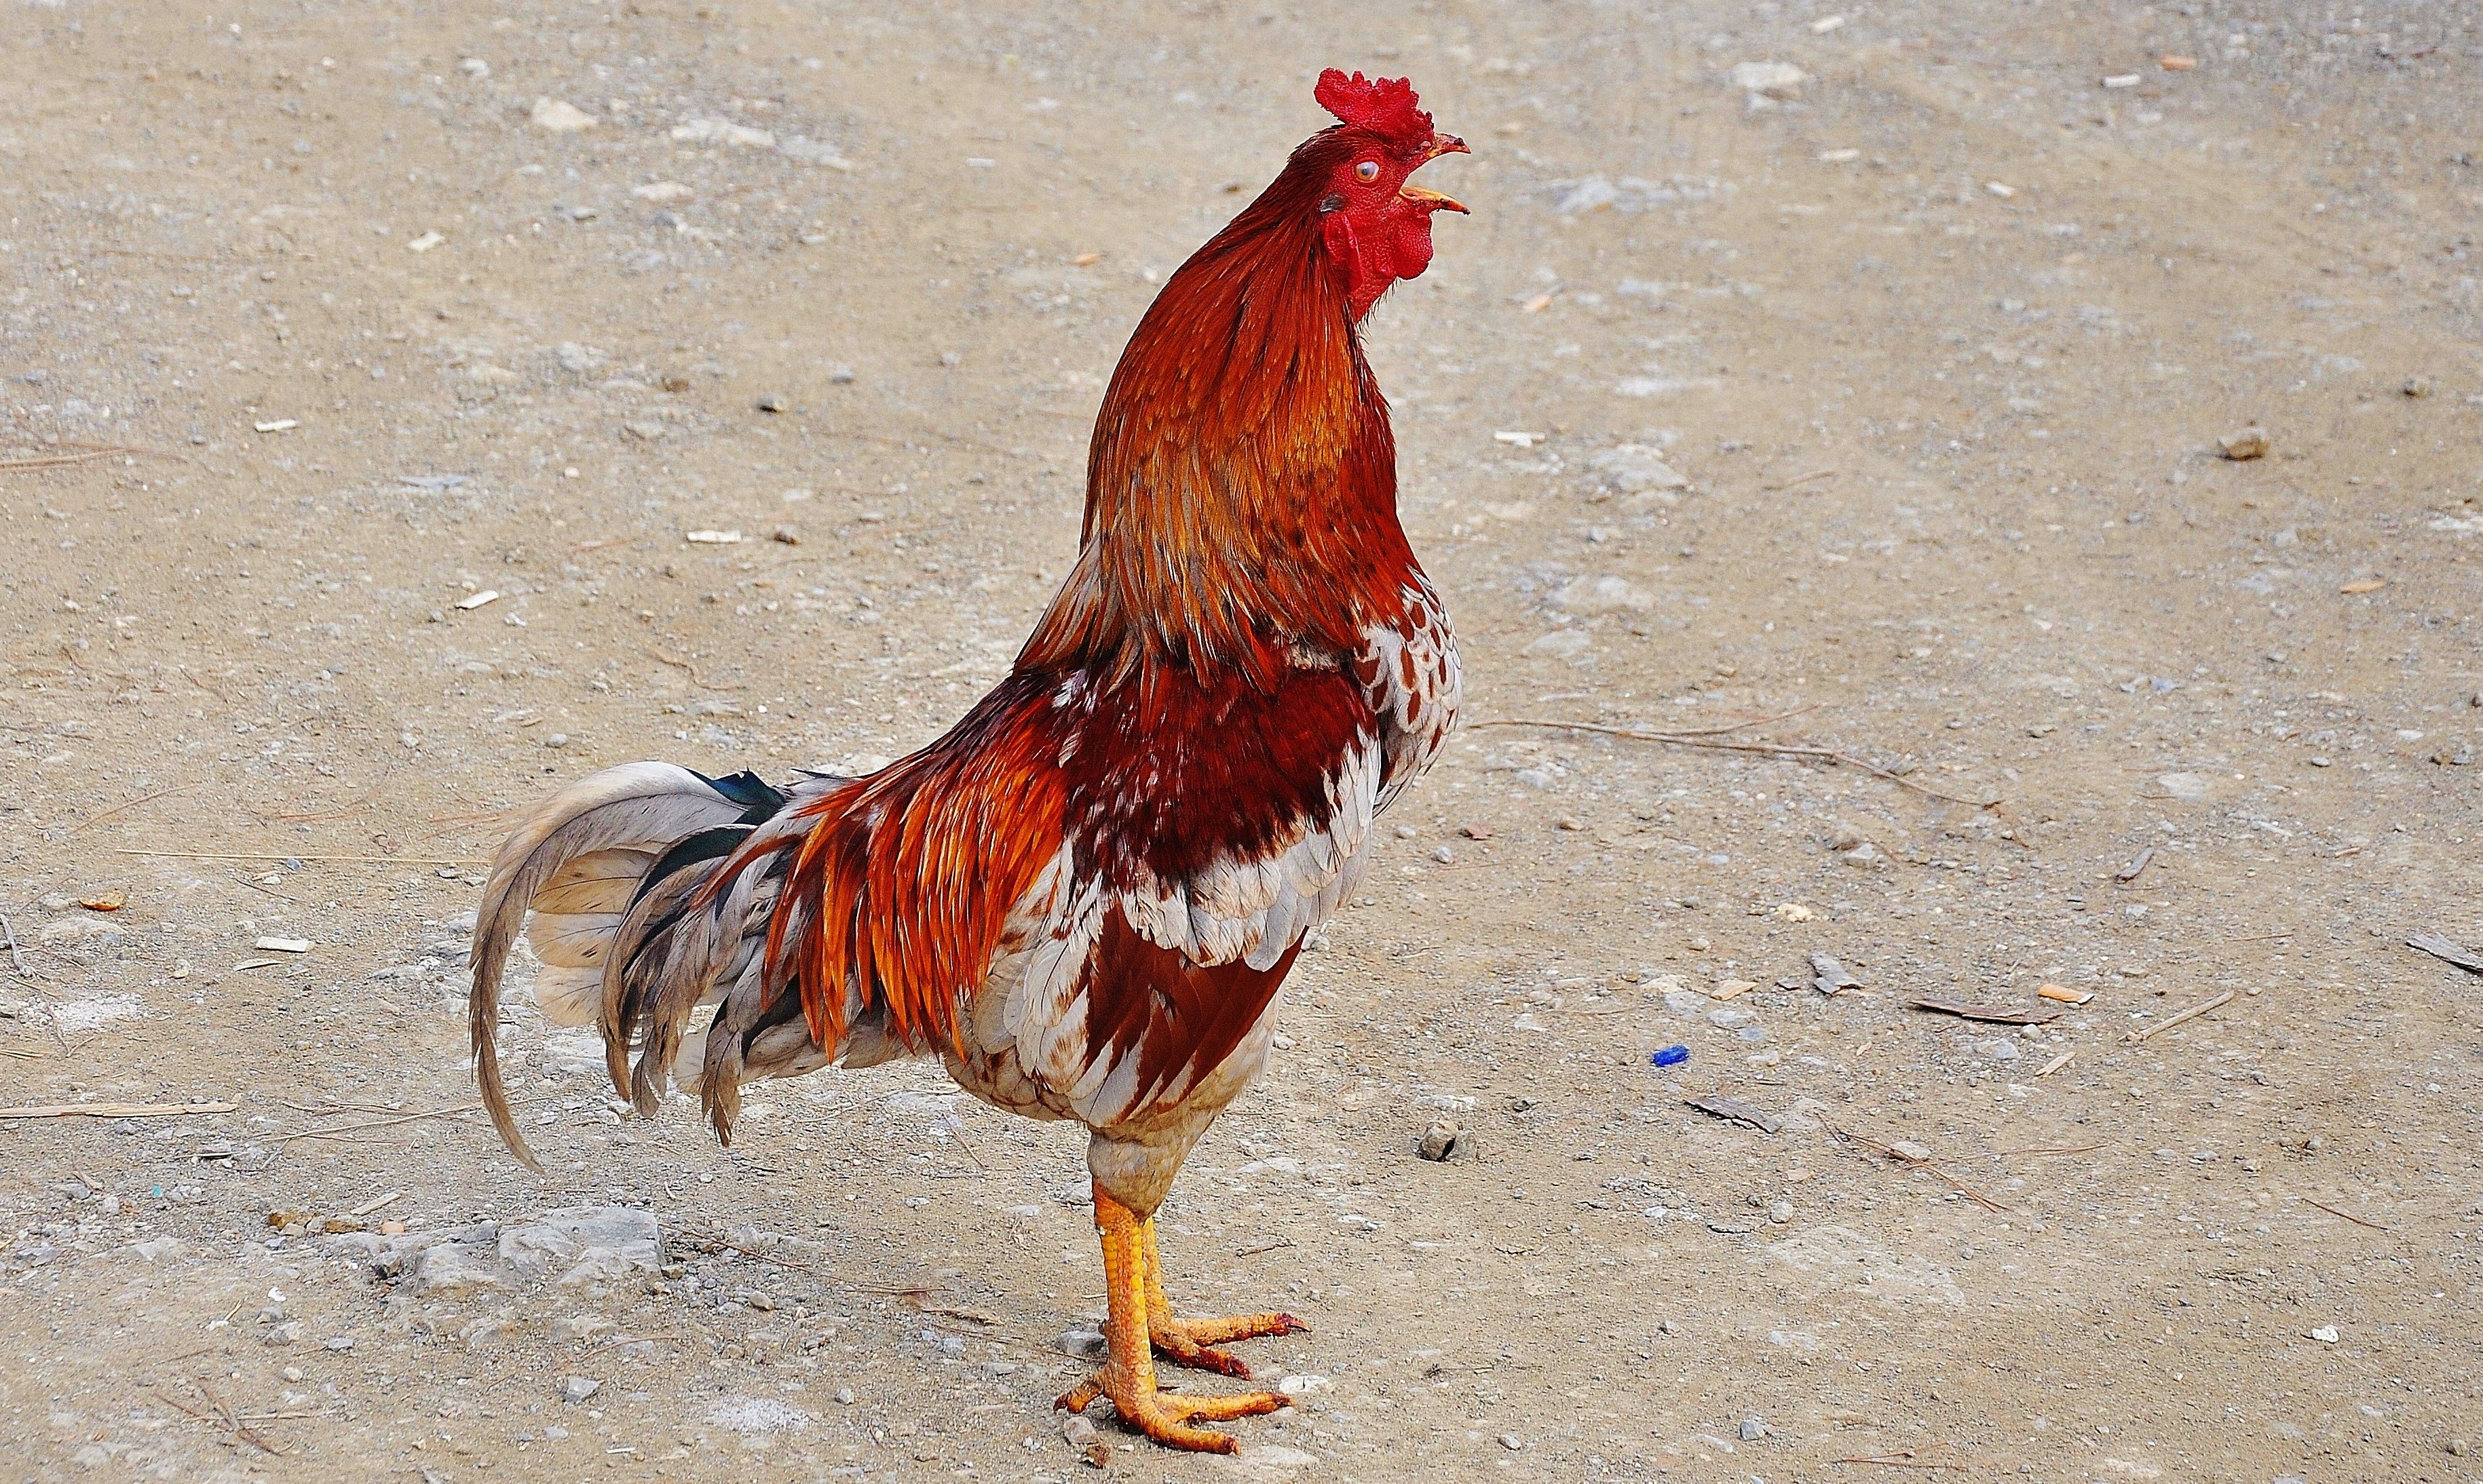
nature, bird, wing, farm, animal, beak, brown, feather, chicken, fowl, fauna, rooster, poultry, hen, galliformes, vertebrate, chick, phasianidae